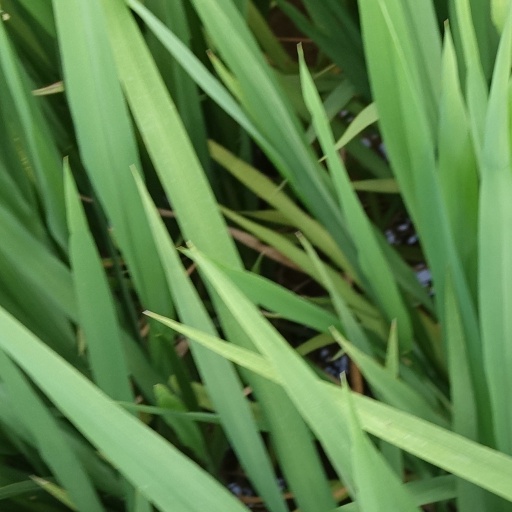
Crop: rice